David Enoch

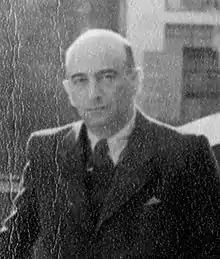
David Enoch

David Enoch was born in Oświęcim in 1901. He emigrated to Berlin after the First World War. He tied for 6-7th at Berlin 1927 (Alfred Brinckmann won), and took 10th at Berlin 1929 (Berthold Koch won).